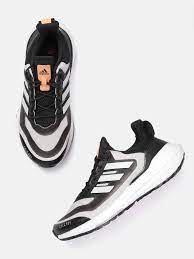
Label: Clog